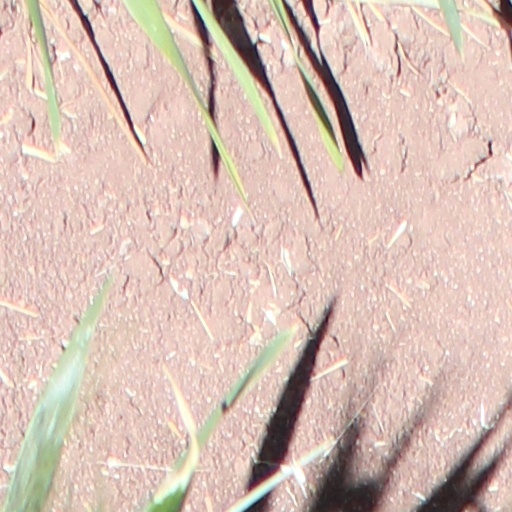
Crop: wheat